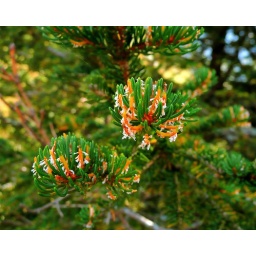
pine in flower